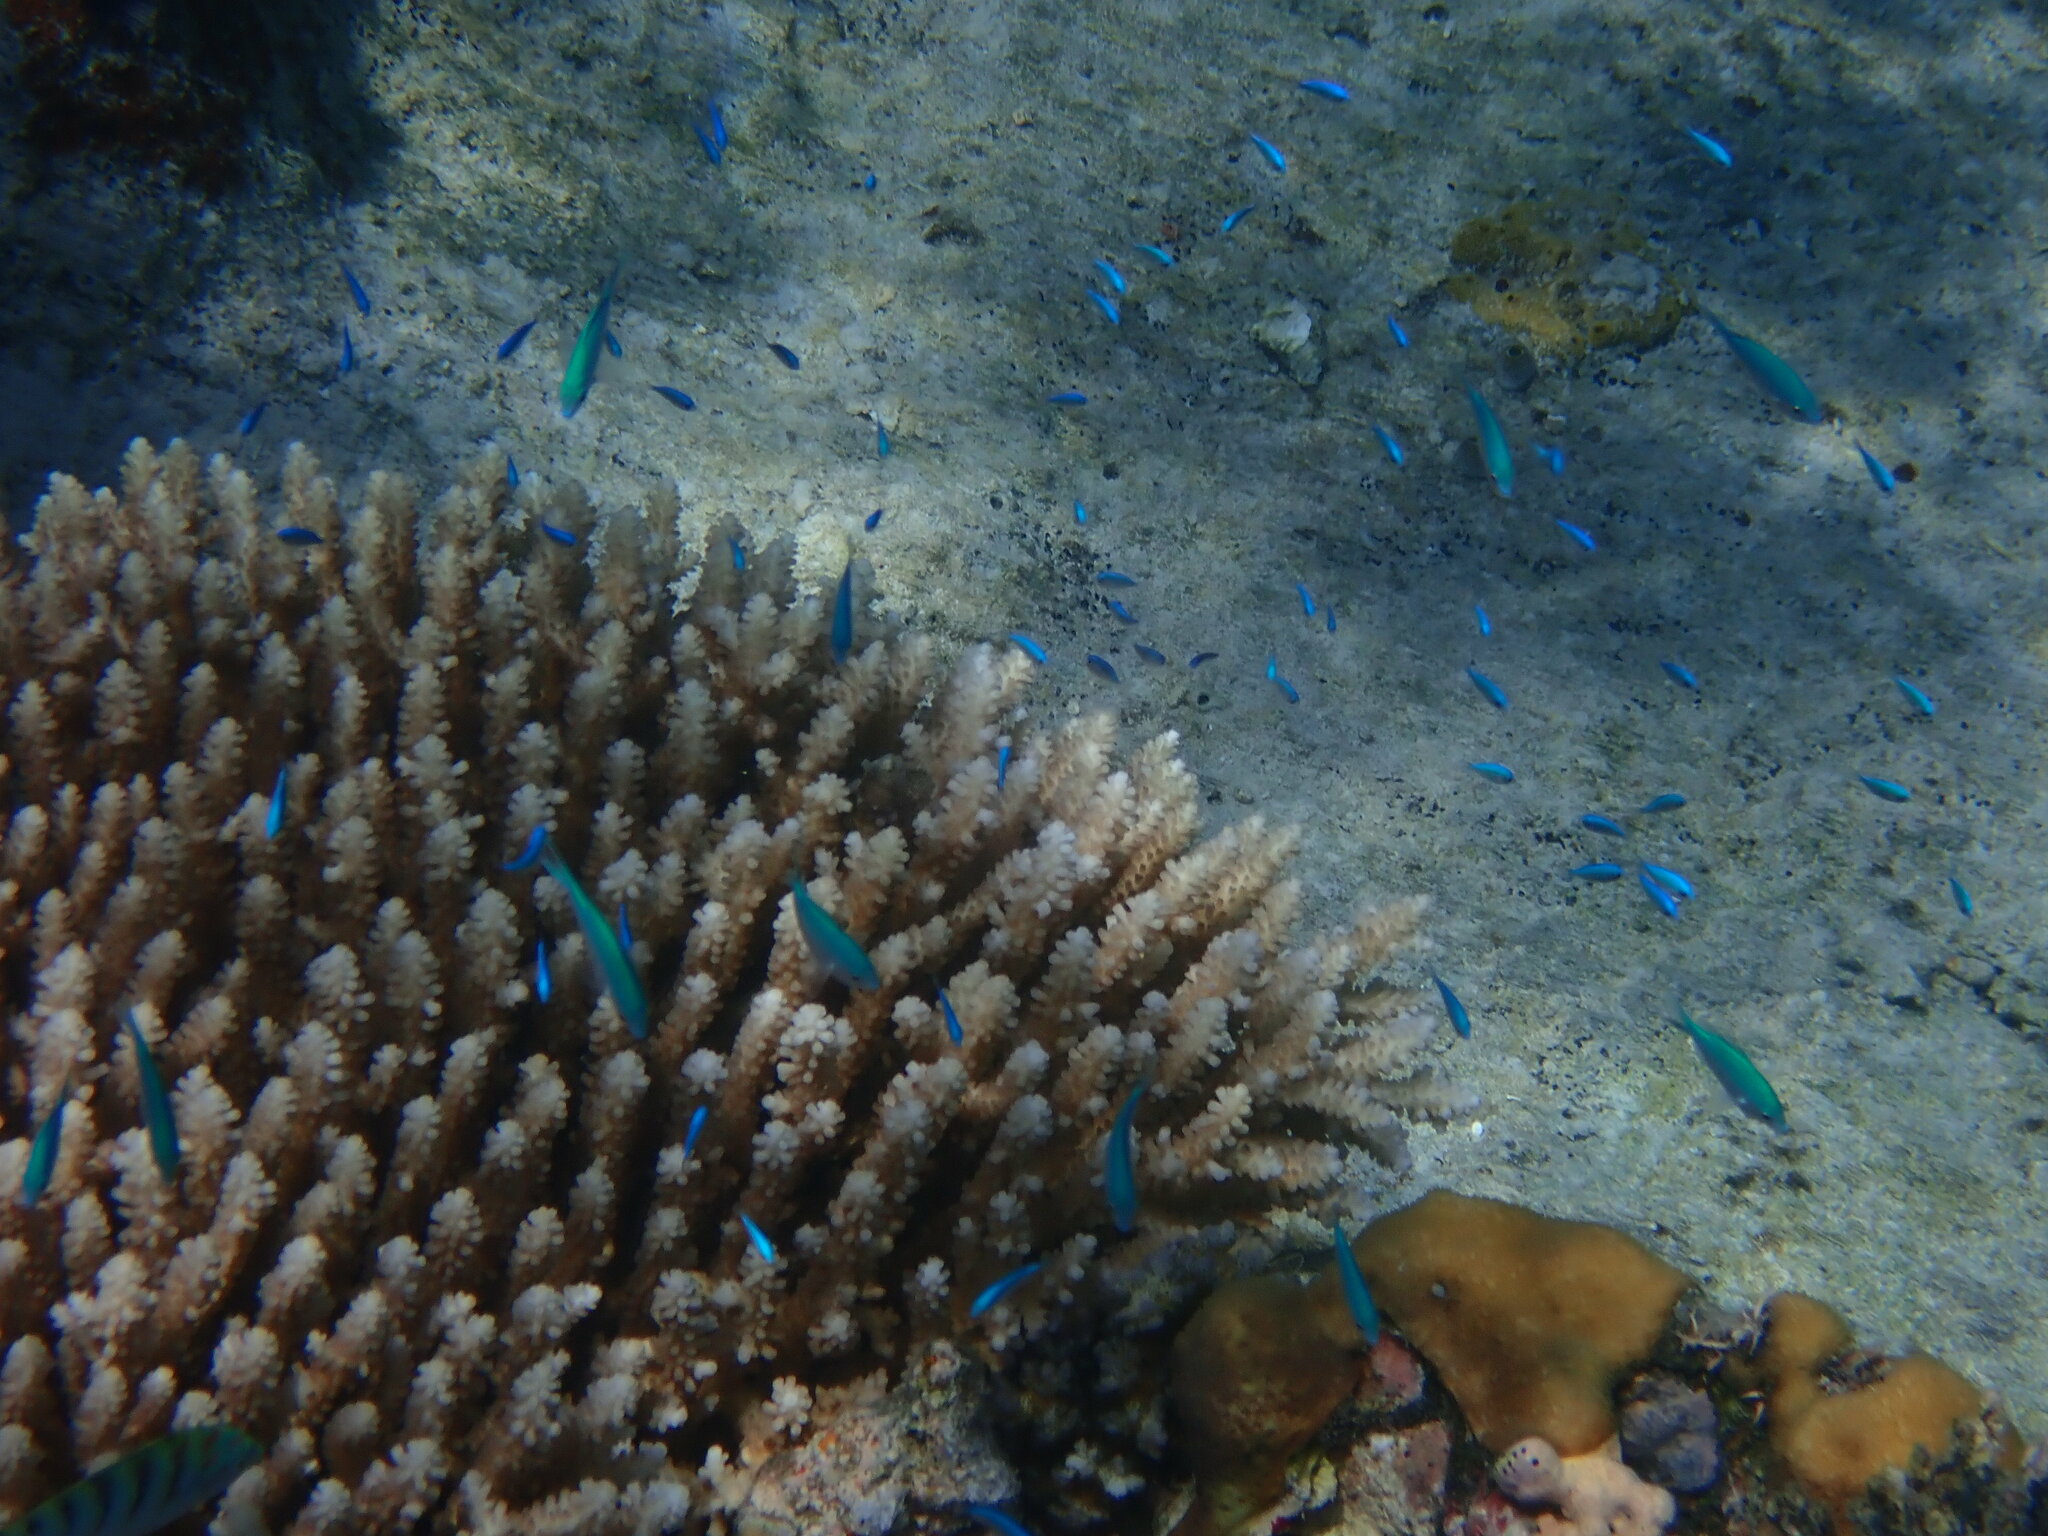
Chromis viridis (Blue-green Chromis)